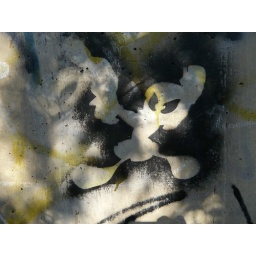
down the bath road end of dr newton's way, near the river